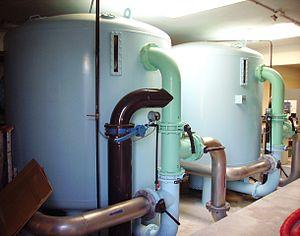
Les deux cuves de filtration d'une piscine municipale. Filtre constitué d'une fine couche supérieure d'anthracite et de sept couches de sable (granulométrie différentielle
L'anthracite est une roche sédimentaire d'origine organique.
Le traitement primaire de l'eau désigne les processus de traitement mécaniques de l'eau visant à éliminer les objets ou détritus grossiers. Ces traitements sont des procédés physiques : dégrillage, dessablage, déshuilage et décantation.
Niveau, hauteur d'un produit par rapport à un plan horizontal.
Une bride est à l'origine un lien servant à retenir et éventuellement guider. Le mot sert aussi à désigner un mécanisme de fixation ou de maintien d'un objet. À noter que le mot bretelle appartient à la même famille, via le francique brittil. Le verbe brider signifie « mettre en place un mécanisme de fixation pour tenir un objet afin de l'immobiliser en sécurité, ou de le déplacer sans le lâcher ou encore le transporter sans le perdre ». Ce sens générique se retrouve dans tous les métiers manuels anciens, du débardeur au charron. Les deux sens suivants de ce terme français appartiennent à des registres spécialisés.
Une piscine est un bassin artificiel, étanche, rempli d'eau et dont les dimensions permettent à un être humain de s'y plonger au moins partiellement. Une piscine se différencie d'une cuve ou d'une baignade par ses équipements de filtration. Il existe différents types de piscine dont les caractéristiques varient en fonction de leurs destinations et de leur usage.